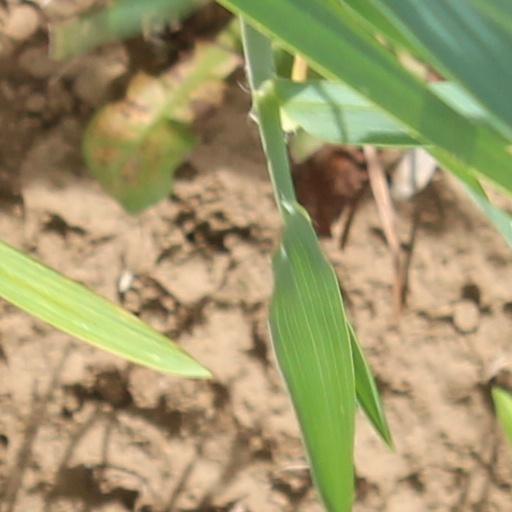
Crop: wheat